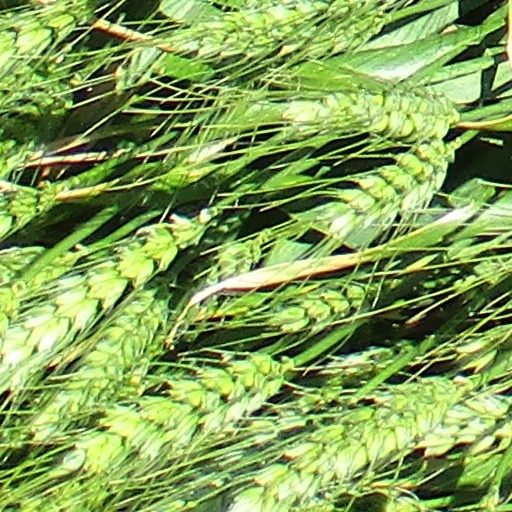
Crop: wheat